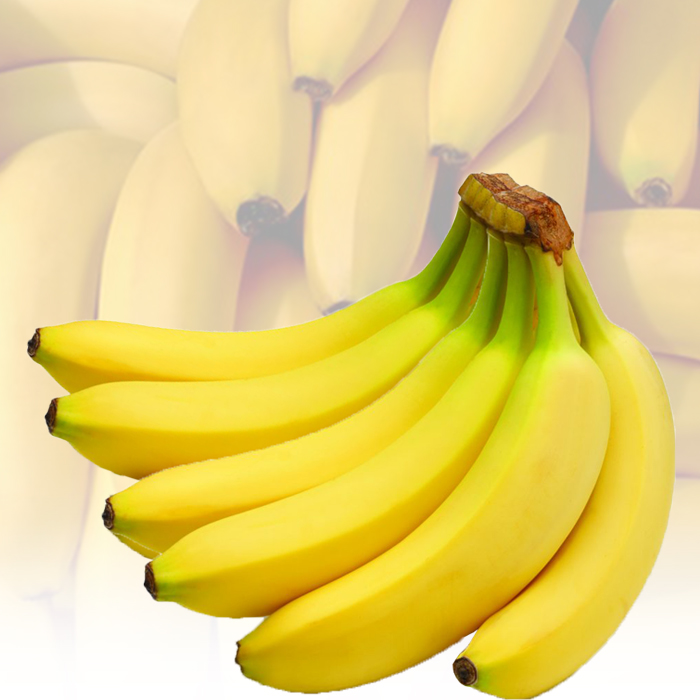
Label: Banana